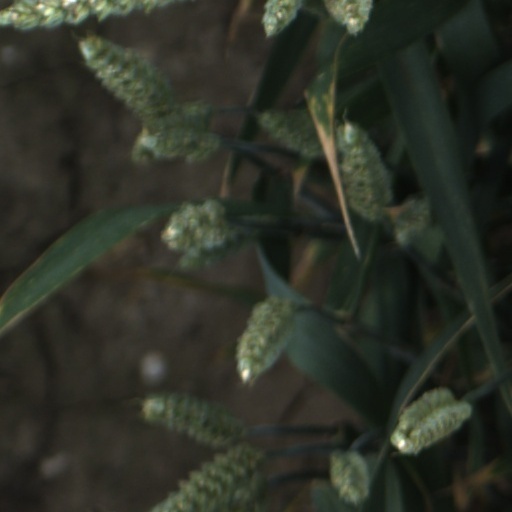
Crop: wheat